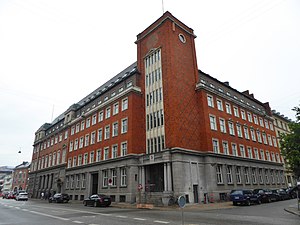
Holbergsgade / Historie
Hafnias udbygning fra 1939.
Holbergsgade er en gade i Indre By i København, der går fra Holmens Kanal til Nyhavn. Gaden er opkaldt efter forfatteren og professoren Ludvig Holberg. Gaden fungerer som en hovedgade gennem kvarteret Gammelholm. Den er forbundet med Nyhavnsbroen, der giver videre forbindelse til Toldbodgade og Frederiksstaden. Gaden er overvejende bebygget med etageejendomme med en del forretninger, men der er også et par offentlige myndigheder og institutioner.